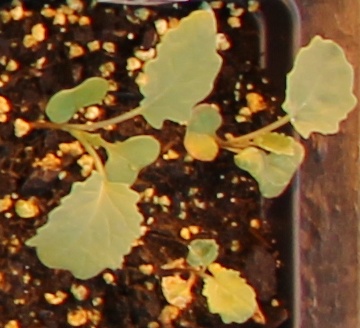
Label: Canola